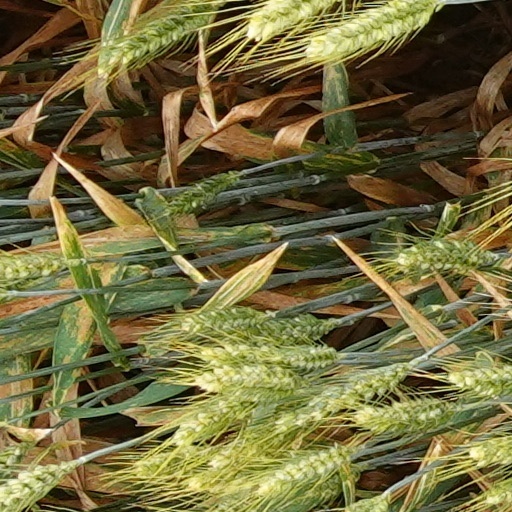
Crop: wheat